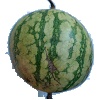
Label: Watermelon 1